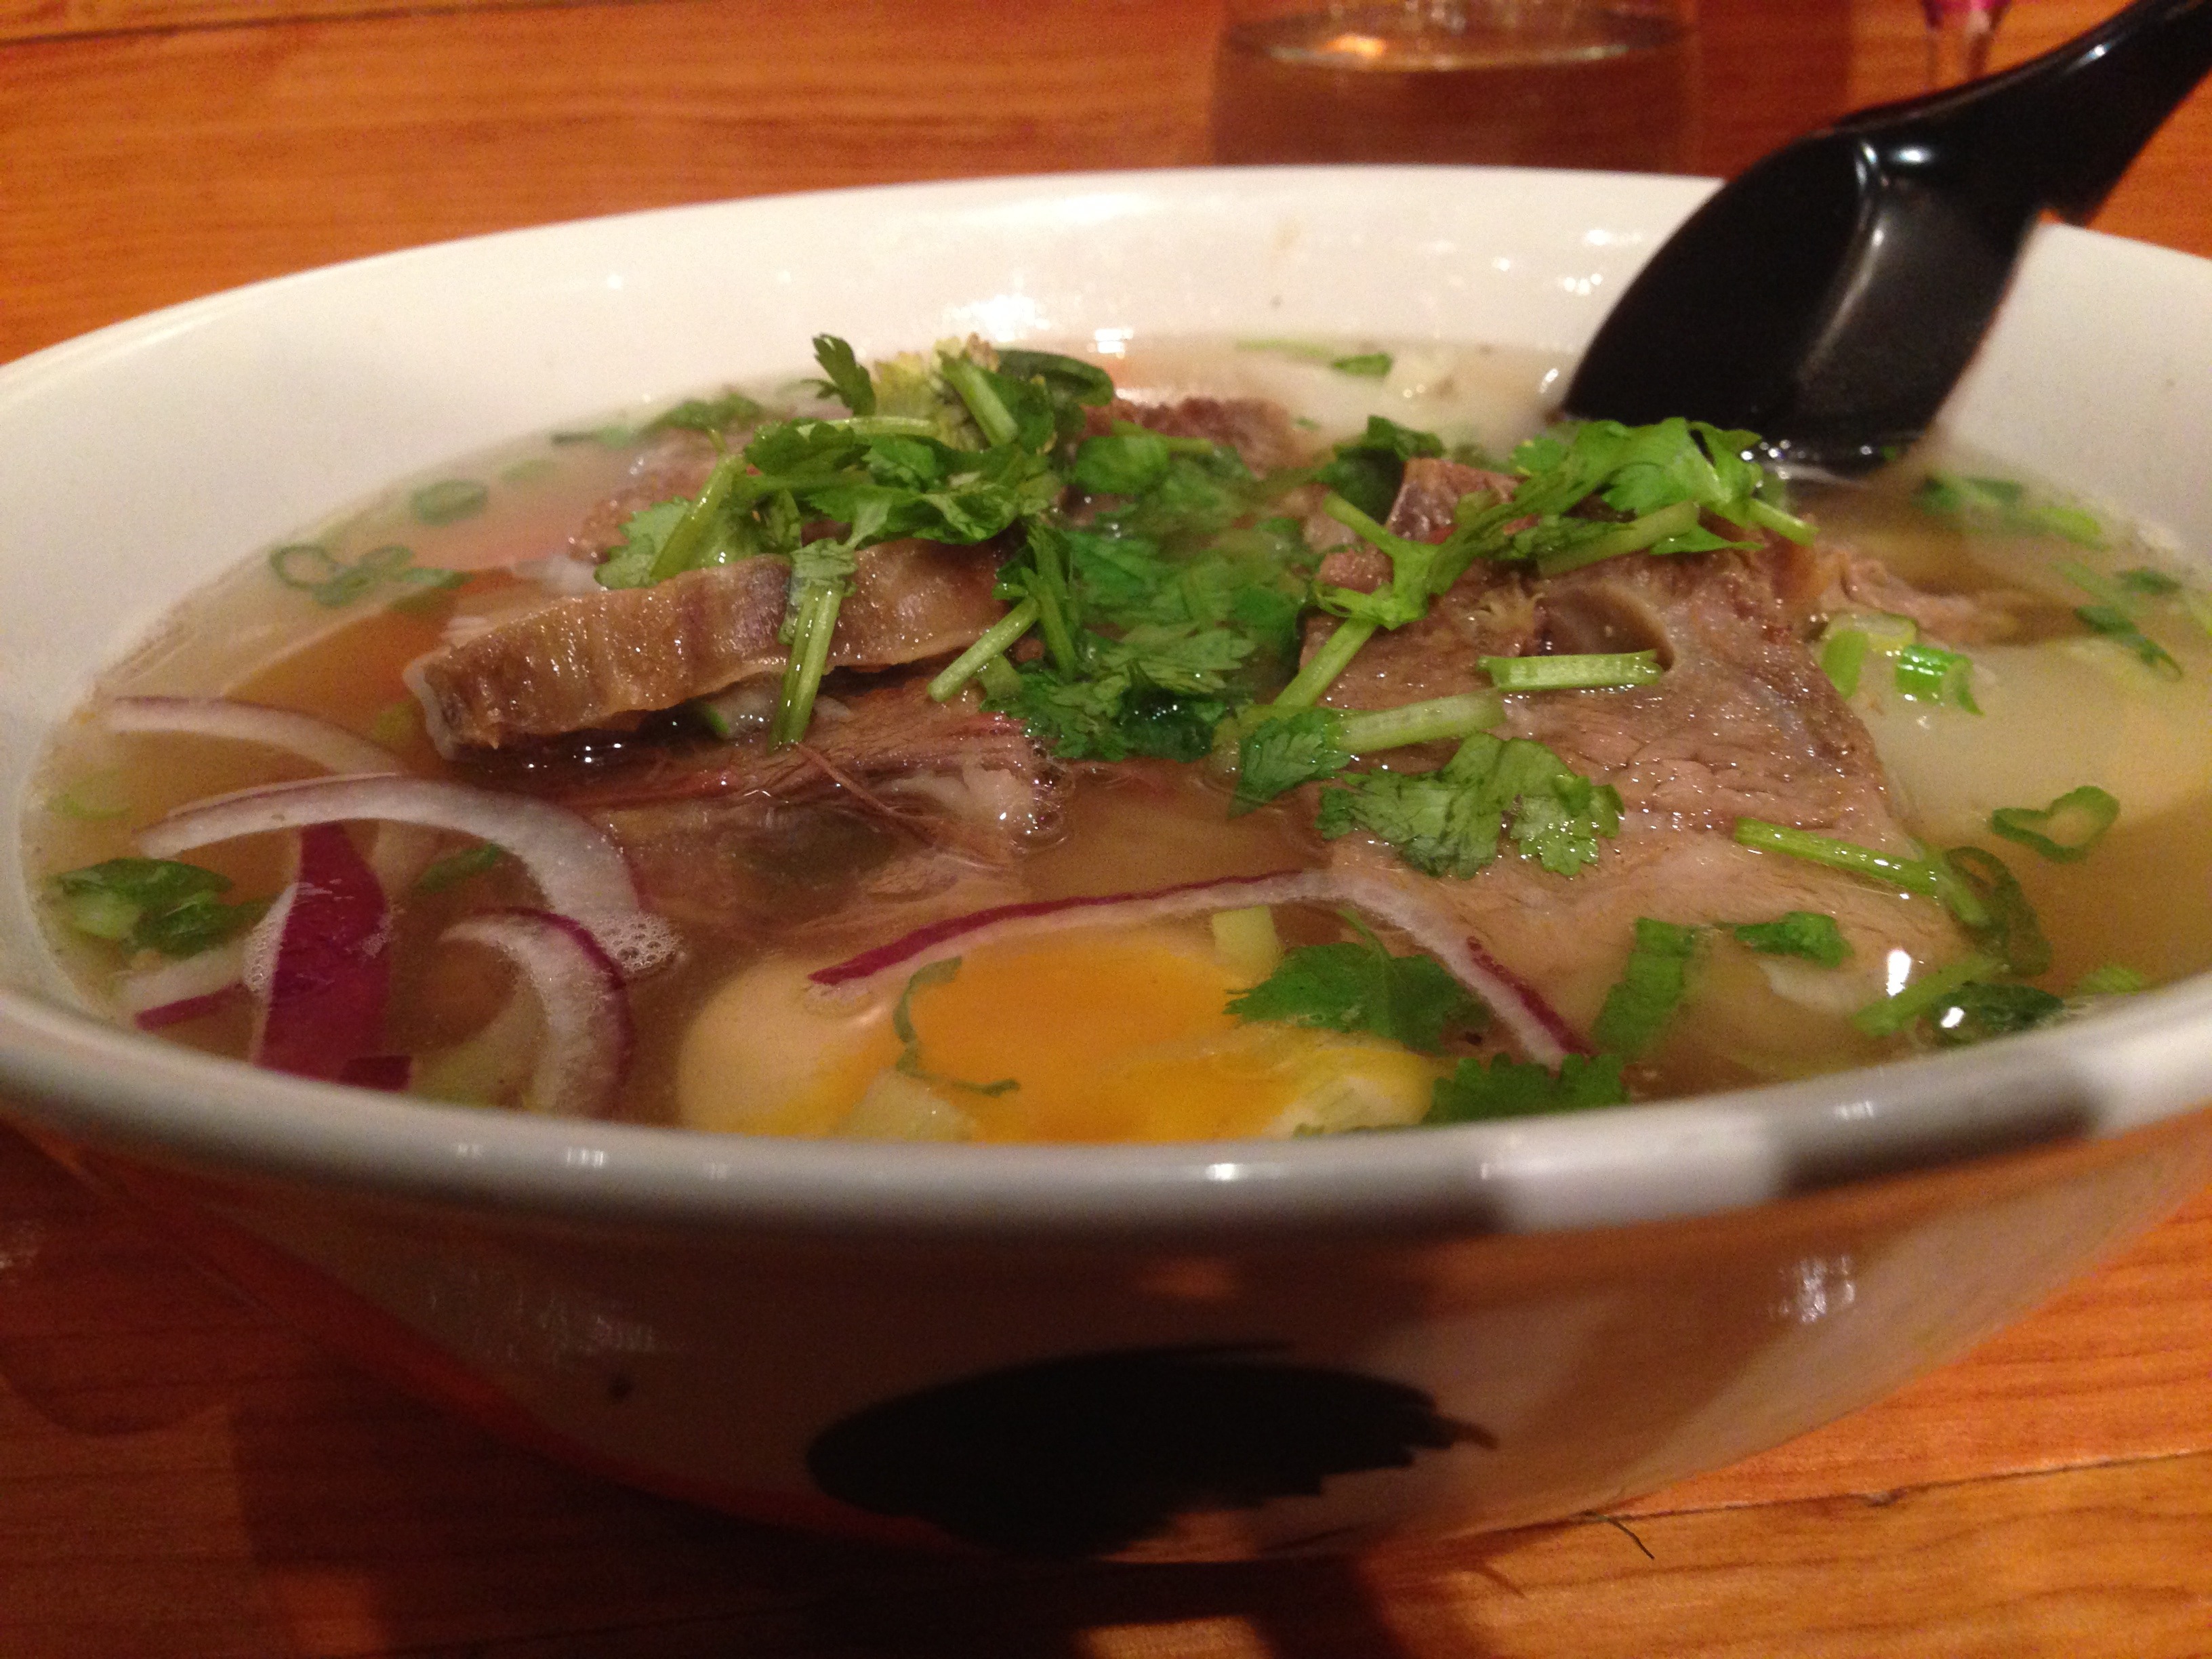
dish, meal, food, japan, meat, cuisine, soup, noodle, asian food, japanese, pho, ramen, bowls, tureen, soups, noodle soup, b n b hu